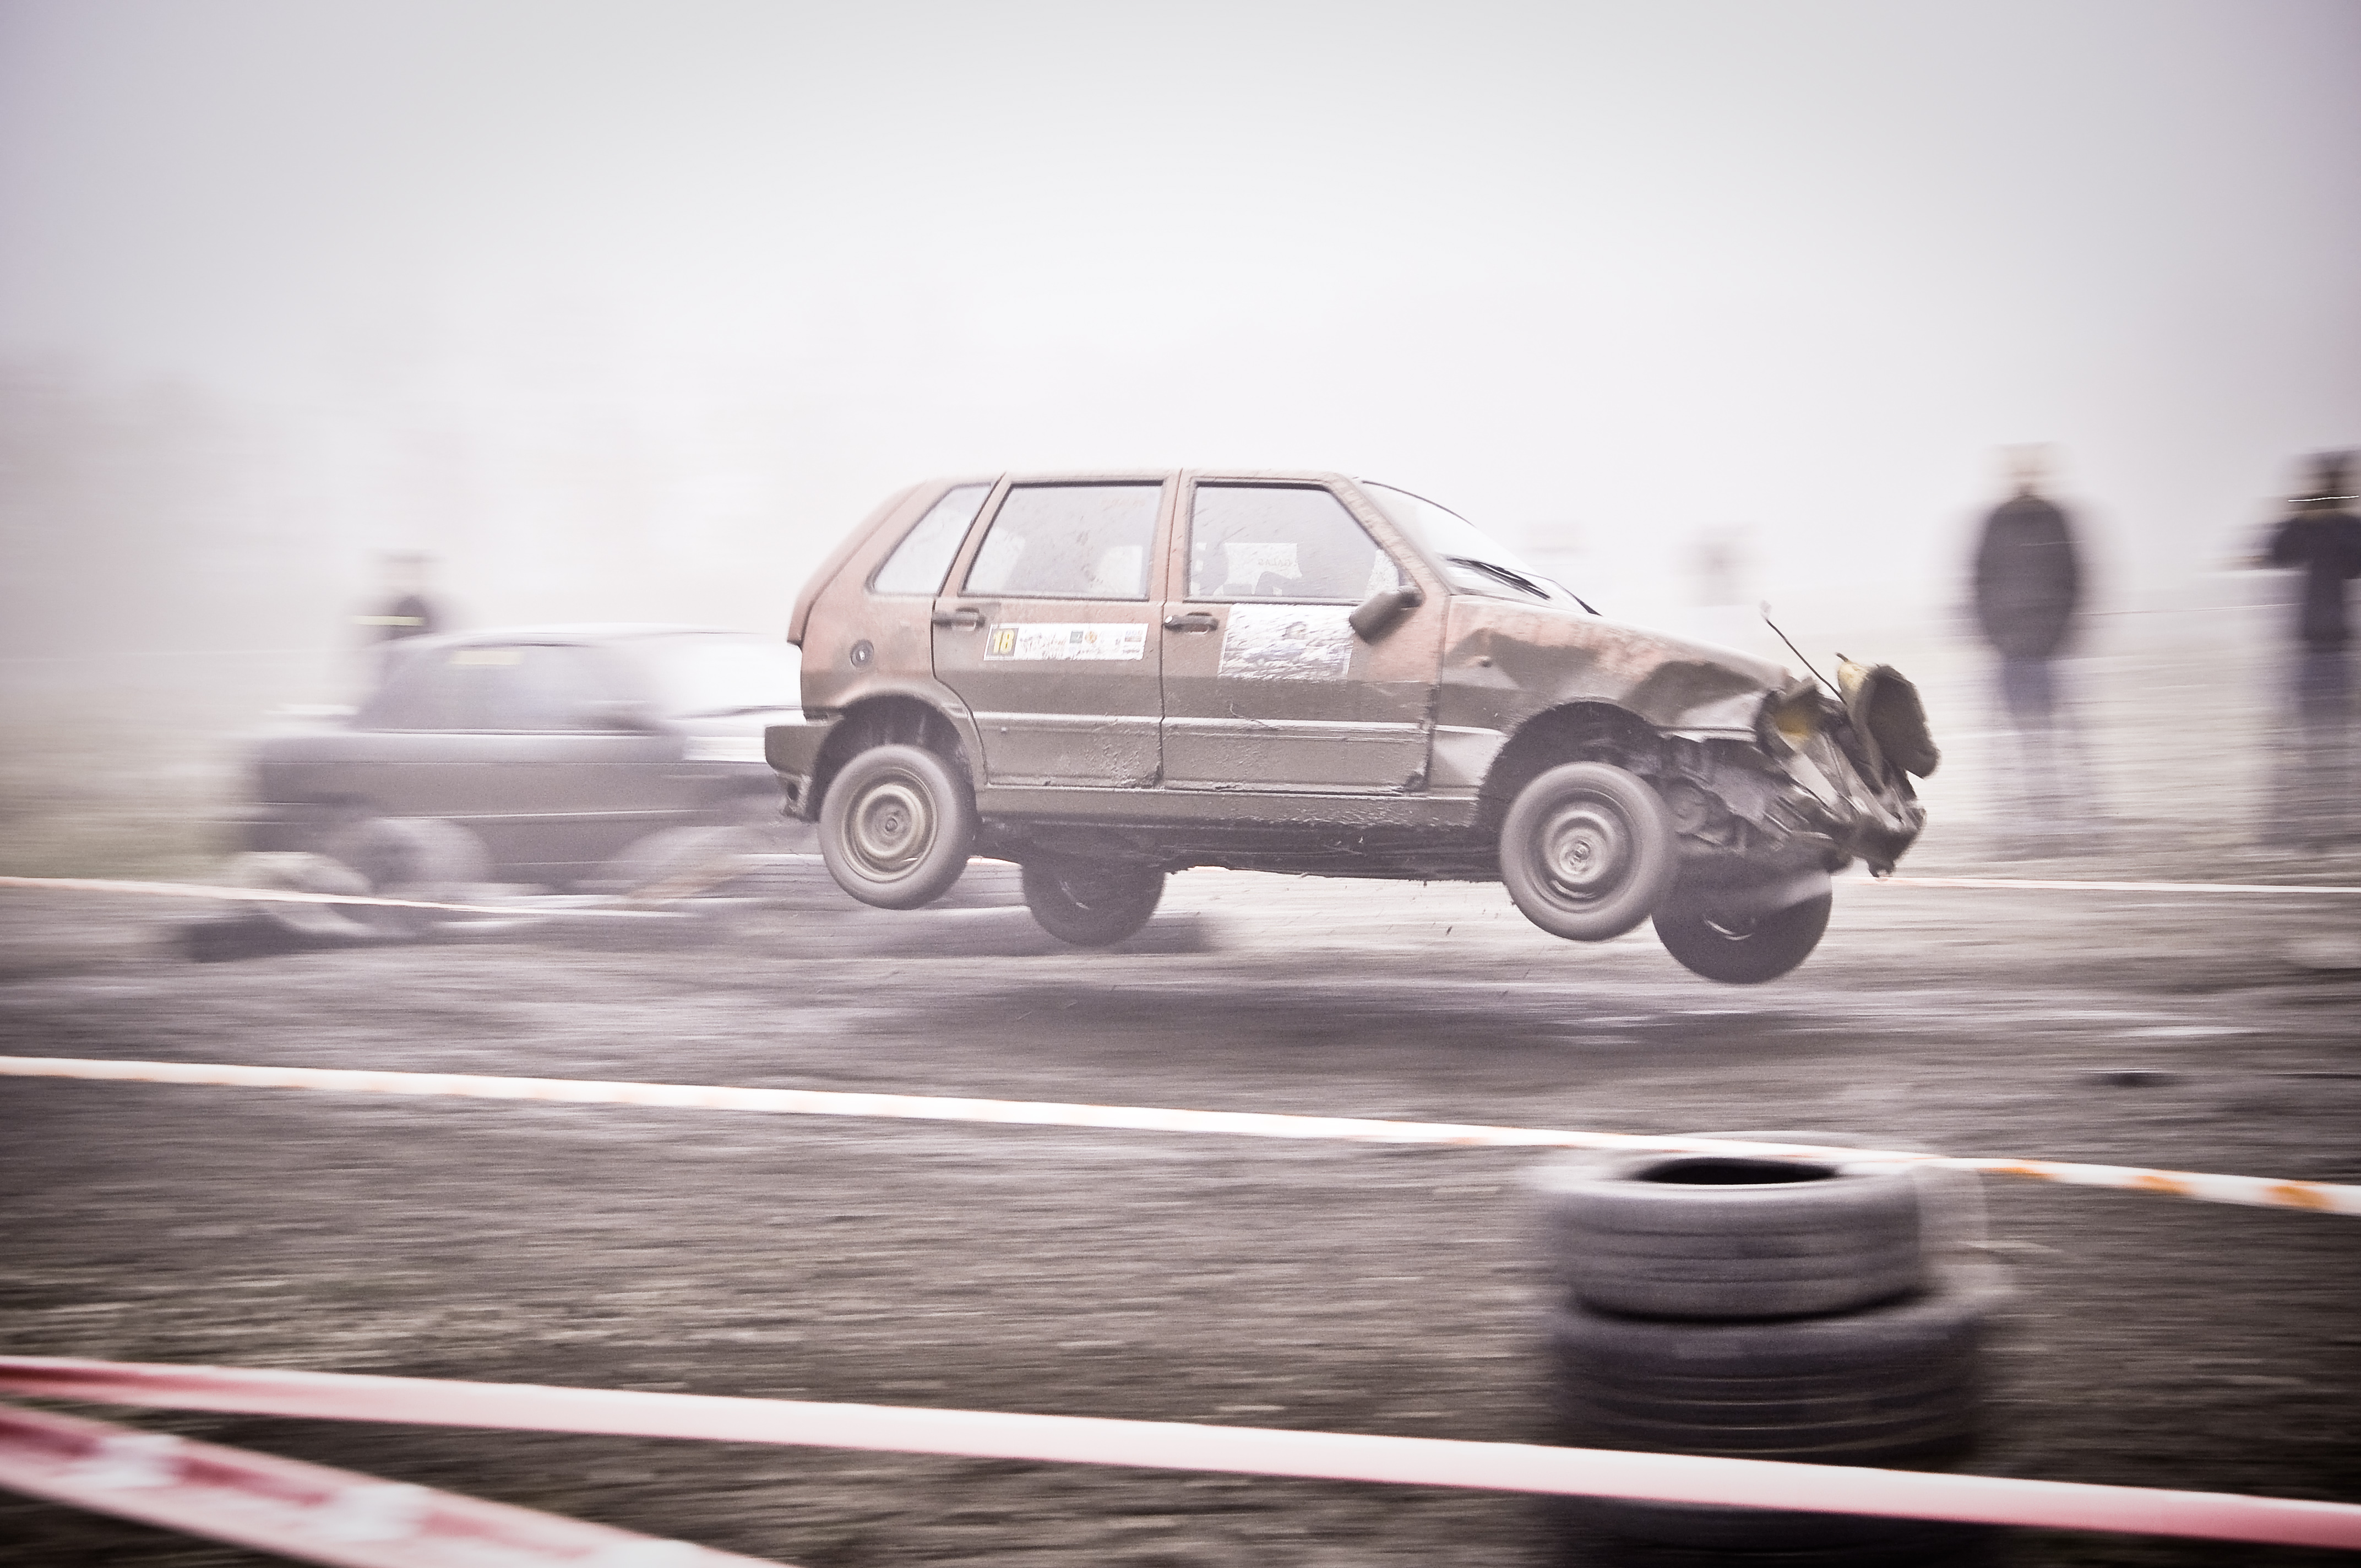
track, car, wheel, driving, foggy, vehicle, mud, action, dirty, cross, extreme, speed, destroyed, crash, bumper, outdoors, sports, cars, racing, crush, damage, demolition, motorsports, fiat, rally, racer, vehicles, uno, wrecked, wrak, city car, auto racing, automobile make, automotive design, luxury vehicle